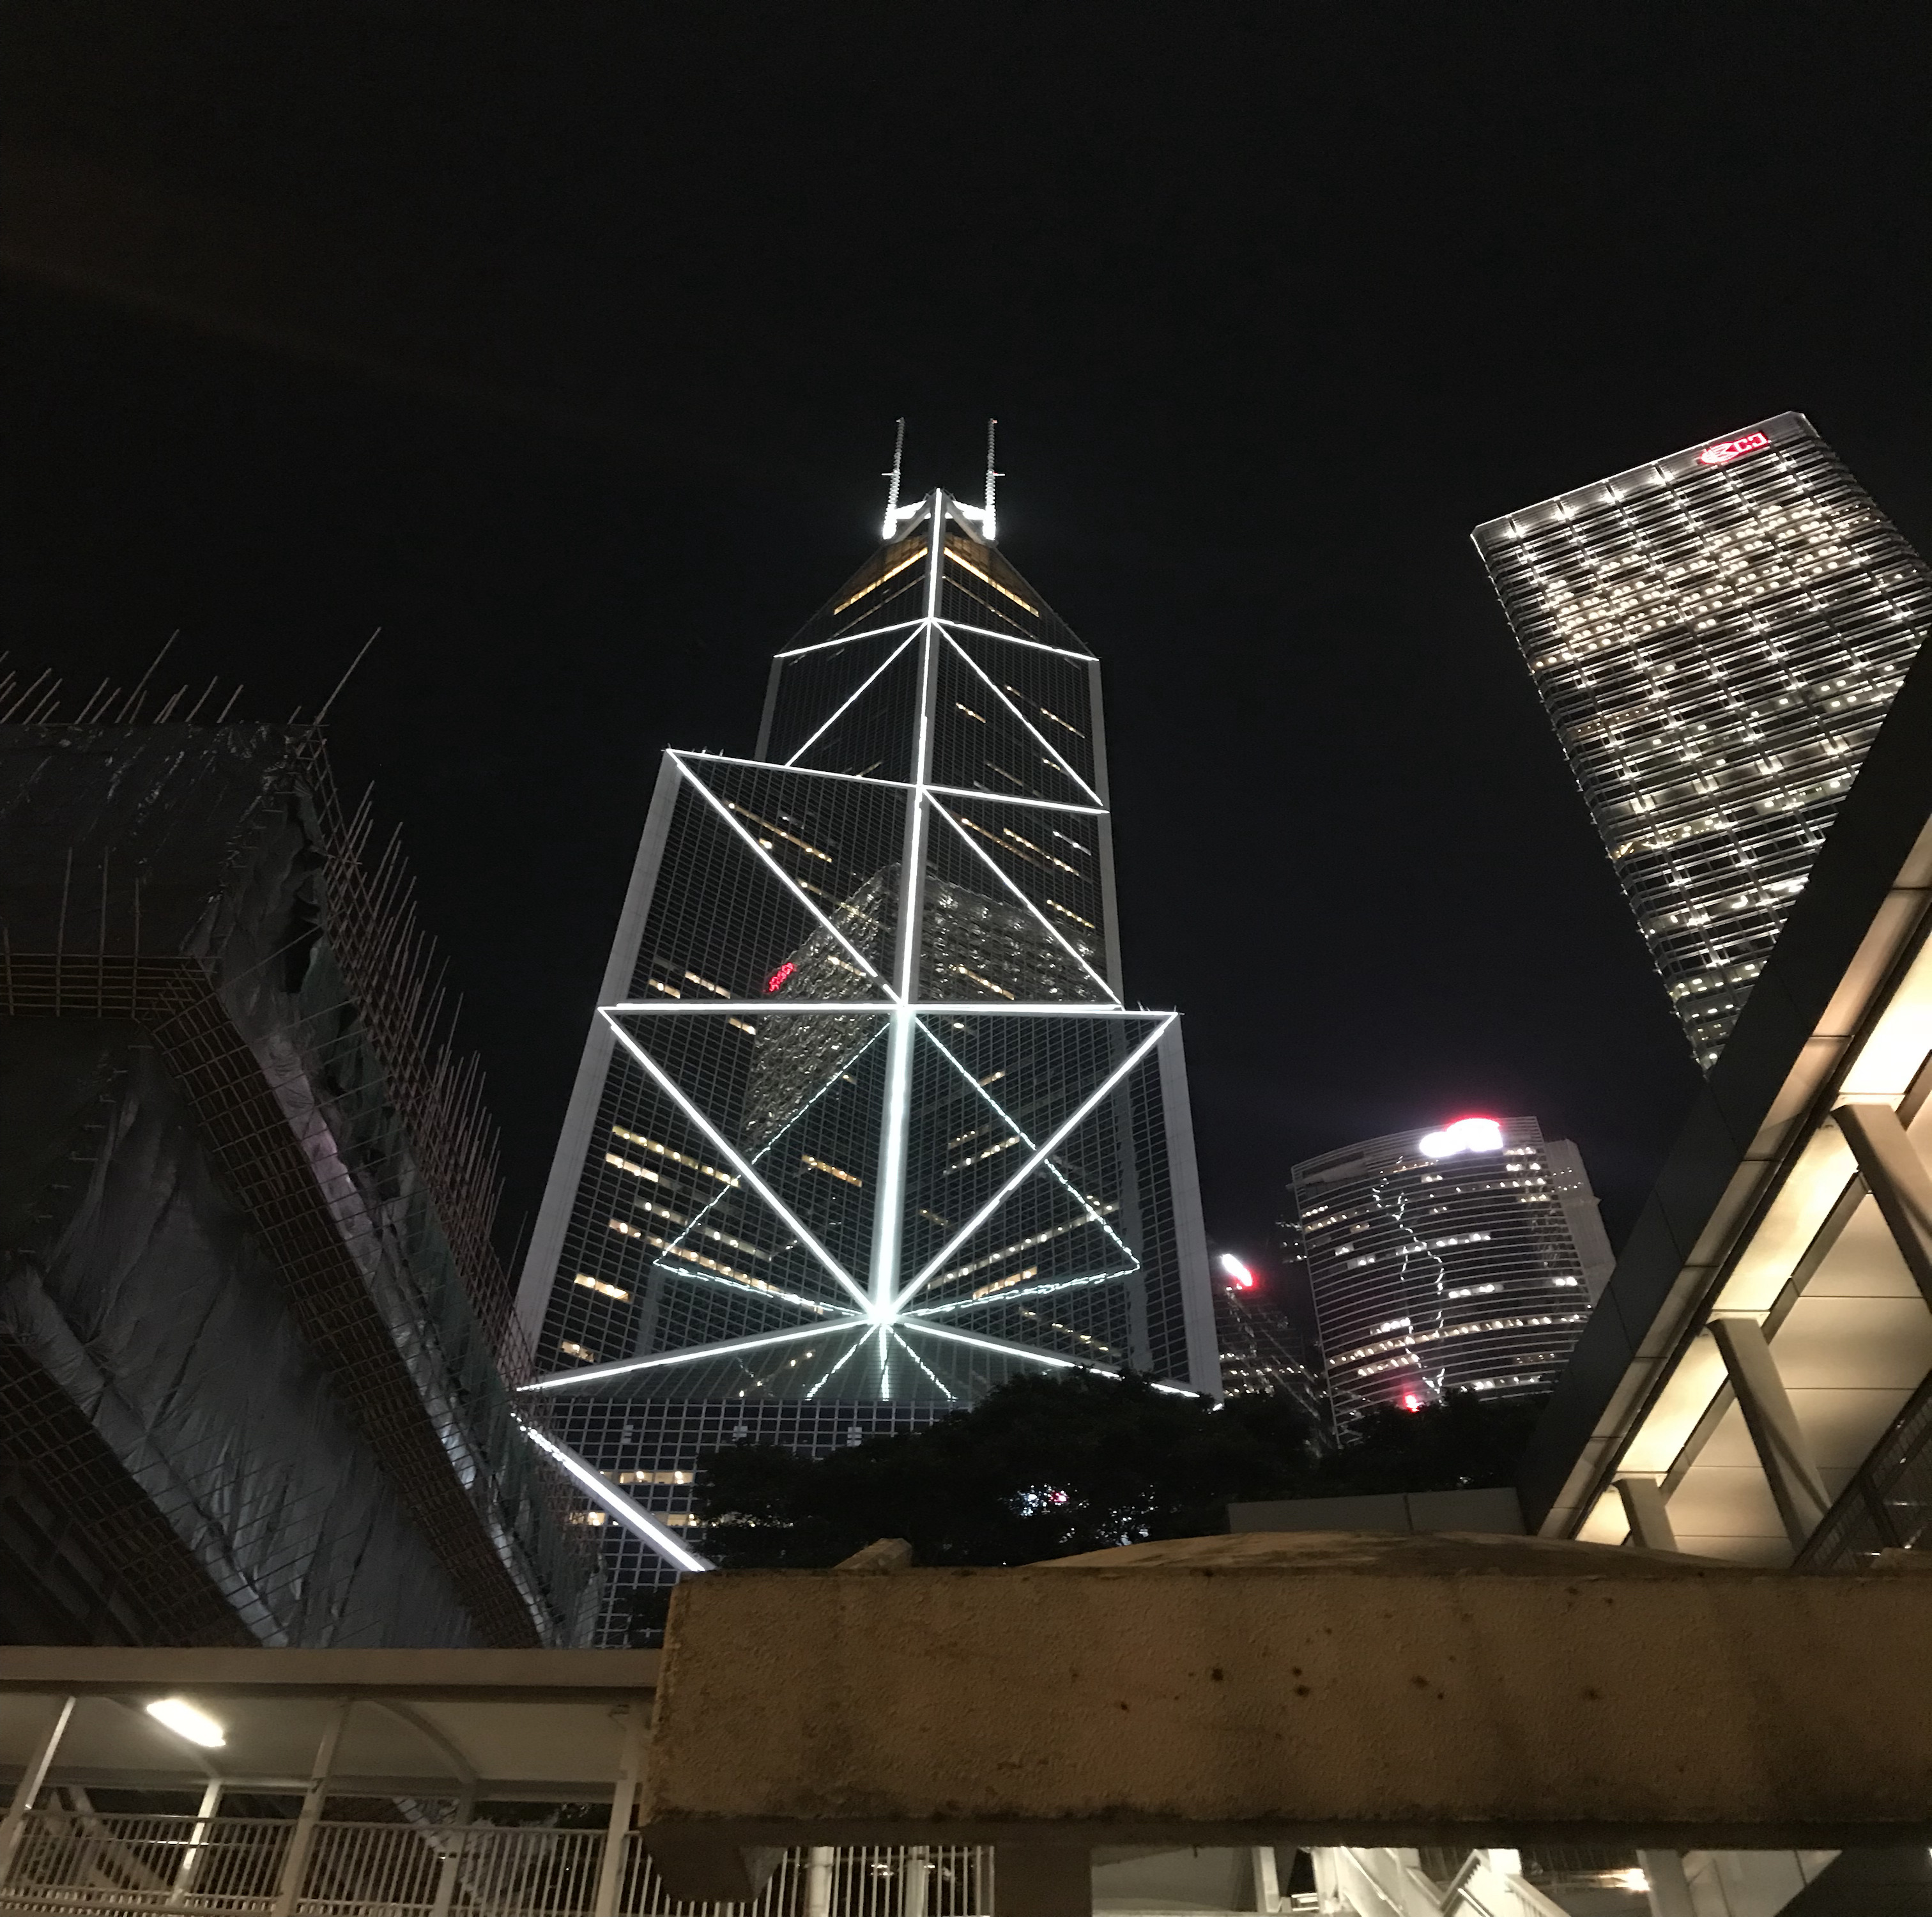
hong, kong, city, buildings, night, lights, building, sky, world, electricity, tower block, midnight, landmark, christmas decoration, facade, metropolitan area, metropolis, cityscape, symmetry, skyscraper, urban area, electrical supply, space, human settlement, darkness, holiday, tree, event, metal, mixed use, christmas, public utility, spire, light fixture, downtown, bridge, interior design, winter, reflection, christmas lights, steeple, street light, tourist attraction, fixed link, pyramid, evening, headquarters, monument